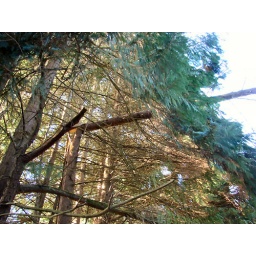
A tree has snapped off and fallen onto the roof of the old house in Mehama.